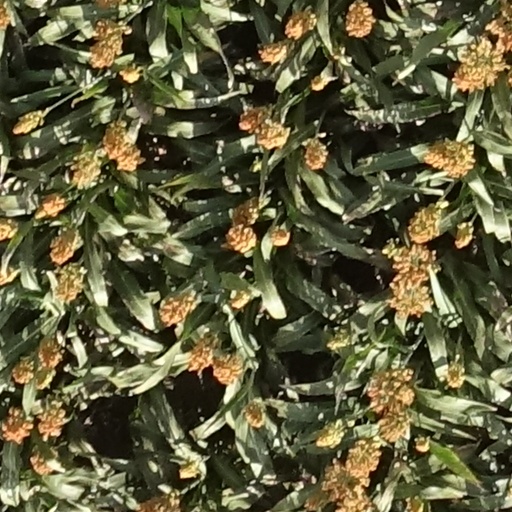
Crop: sorghum